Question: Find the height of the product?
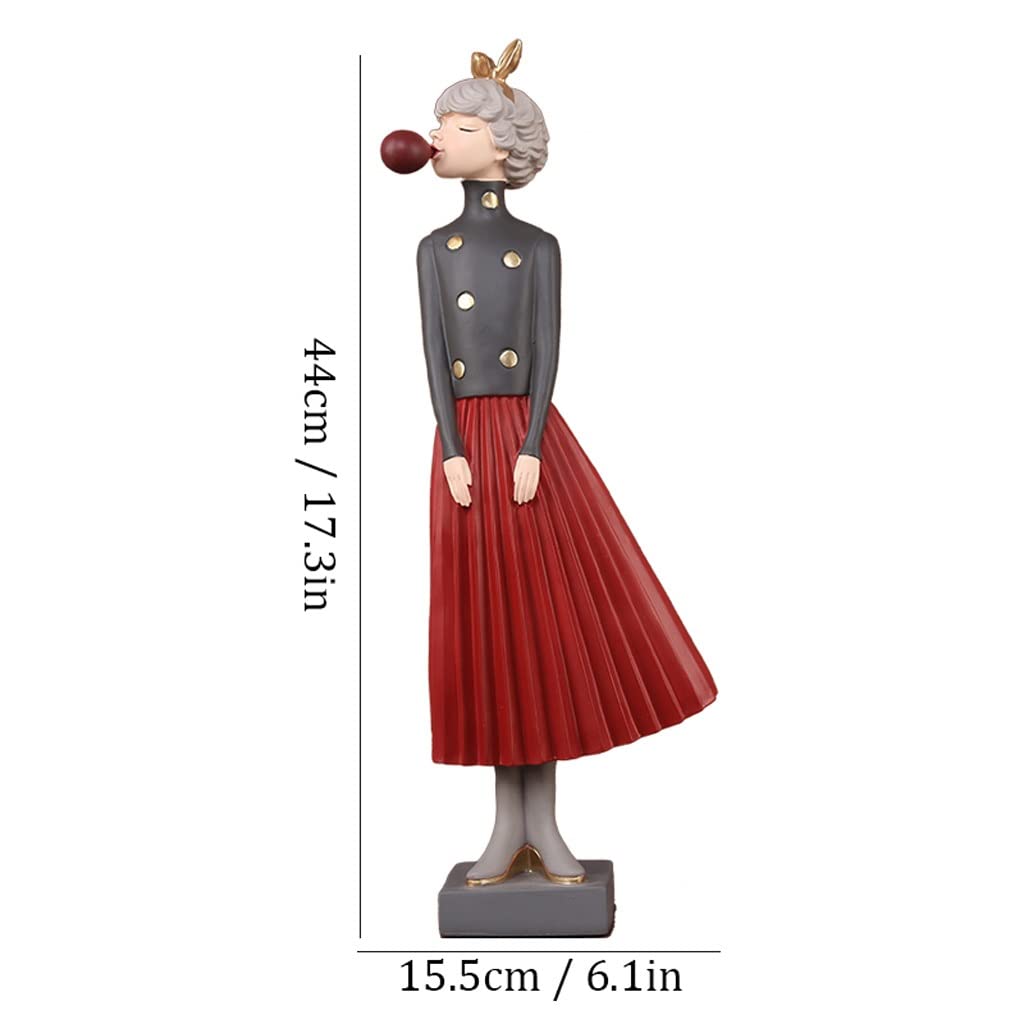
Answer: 44.0 centimetre